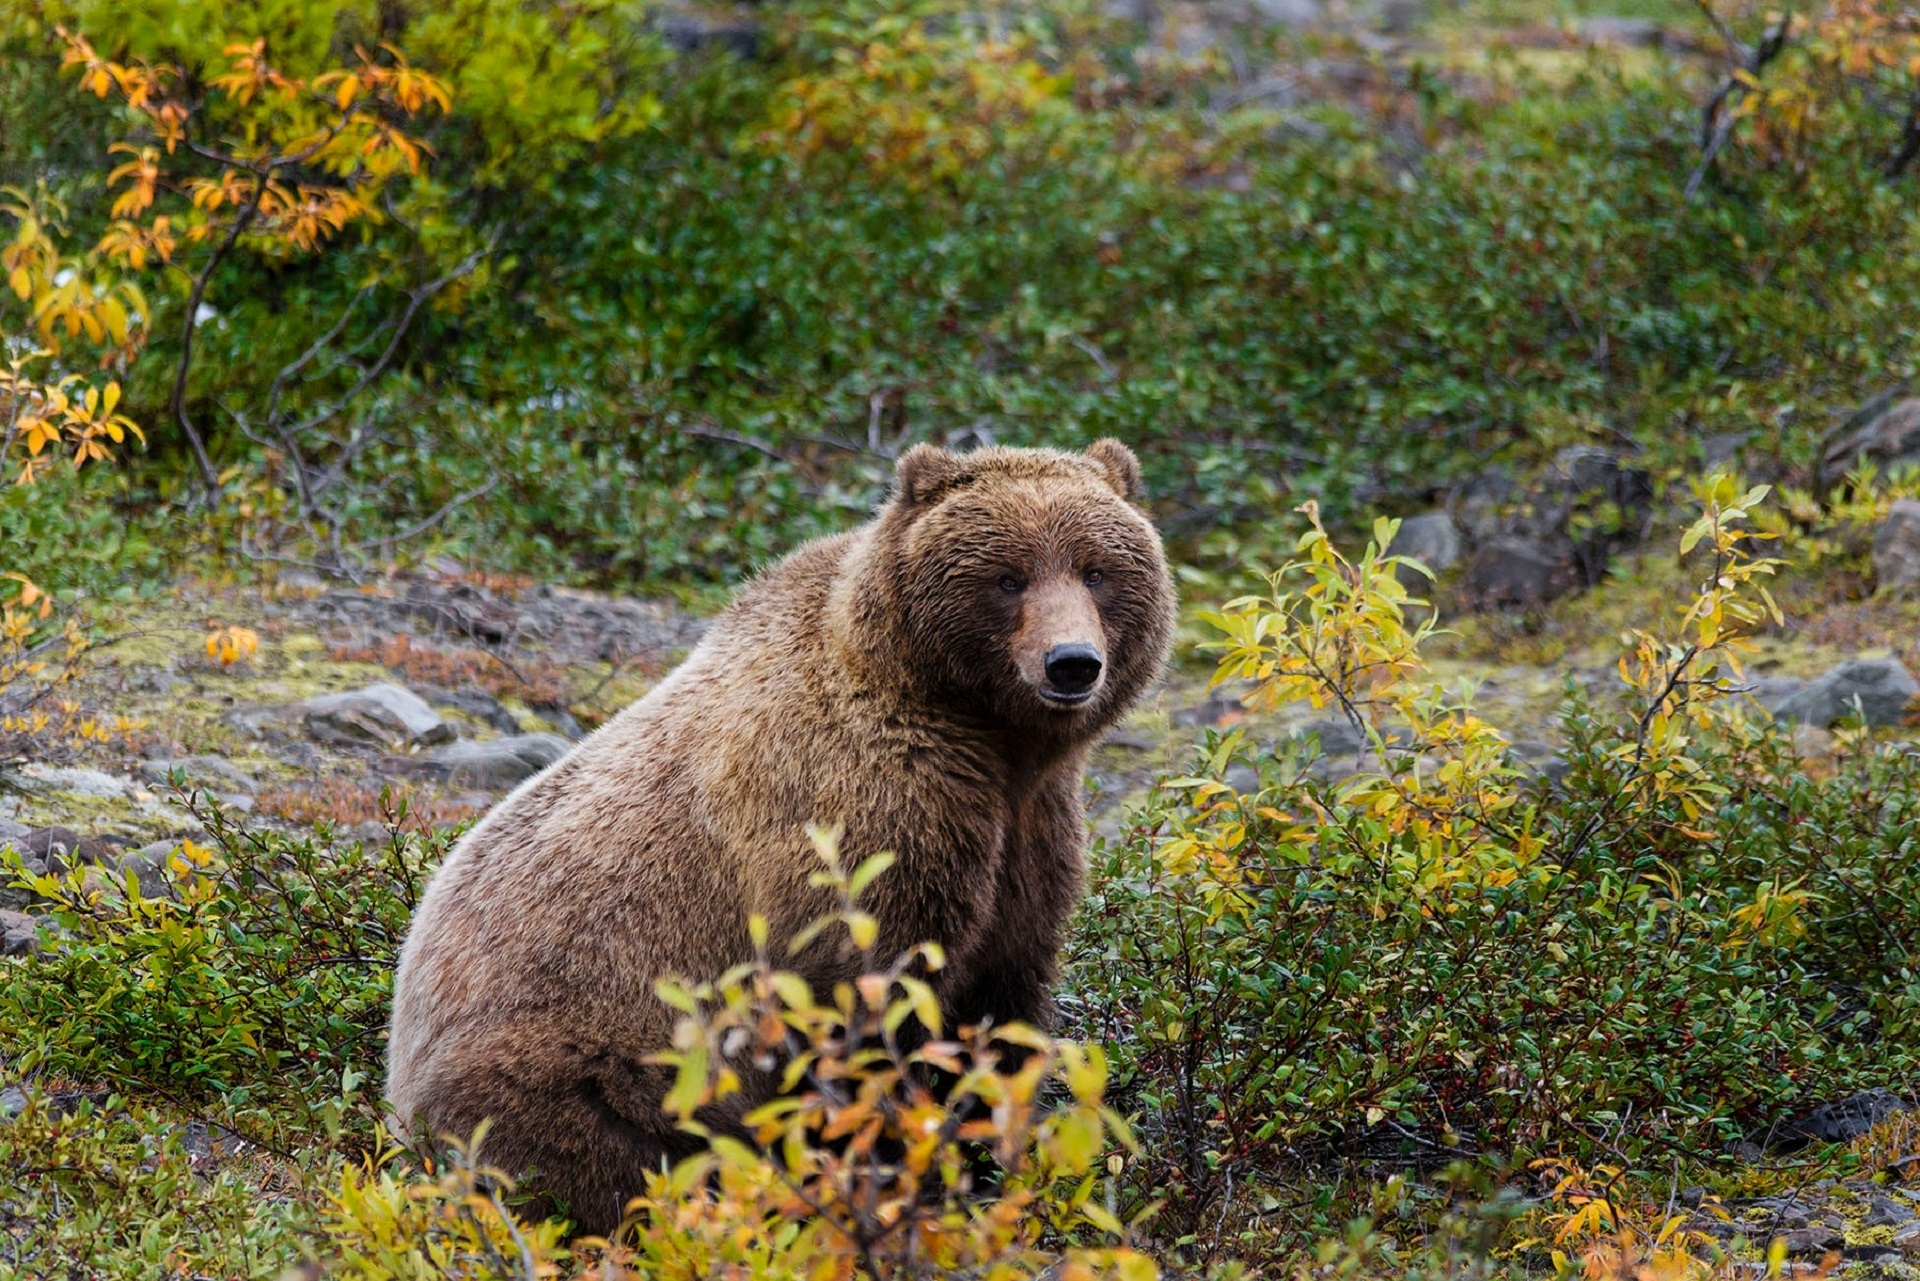
nature, animal, bear, wildlife, wild, fur, park, usa, america, mammal, fauna, brown bear, vertebrate, alaska, carnivore, grizzly bear